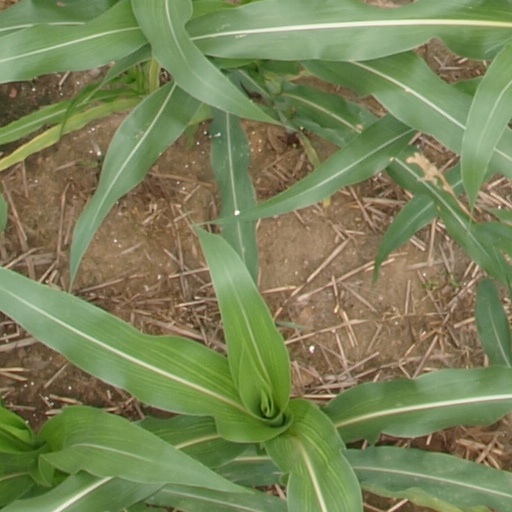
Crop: maize; corn